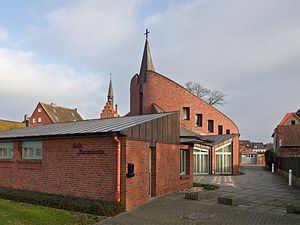
Dömitz / Galleri
"Dömitz er en by og kommune i det nordøstlige Tyskland med cirka 3.000 indbyggere, beliggende ved Elben i den sydvestlige del af Landkreis Ludwigslust-Parchim. Landkreis Ludwigslust-Parchim ligger i delstaten Mecklenburg-Vorpommern. Dömitz er en del af Metropolregion Hamburg og samtidig delstatens sydligste kommune. Den ligger i UNESCO- naturparken ""Flusslandschaft Elbe-Mecklenburg-Vorpommern"", i nærheden af Niedersachsen og Brandenburg. Dömitz er endepunktet for Müritz-Elde-Wasserstraße, som forbinder Elben med den øverste del af floden Havel.